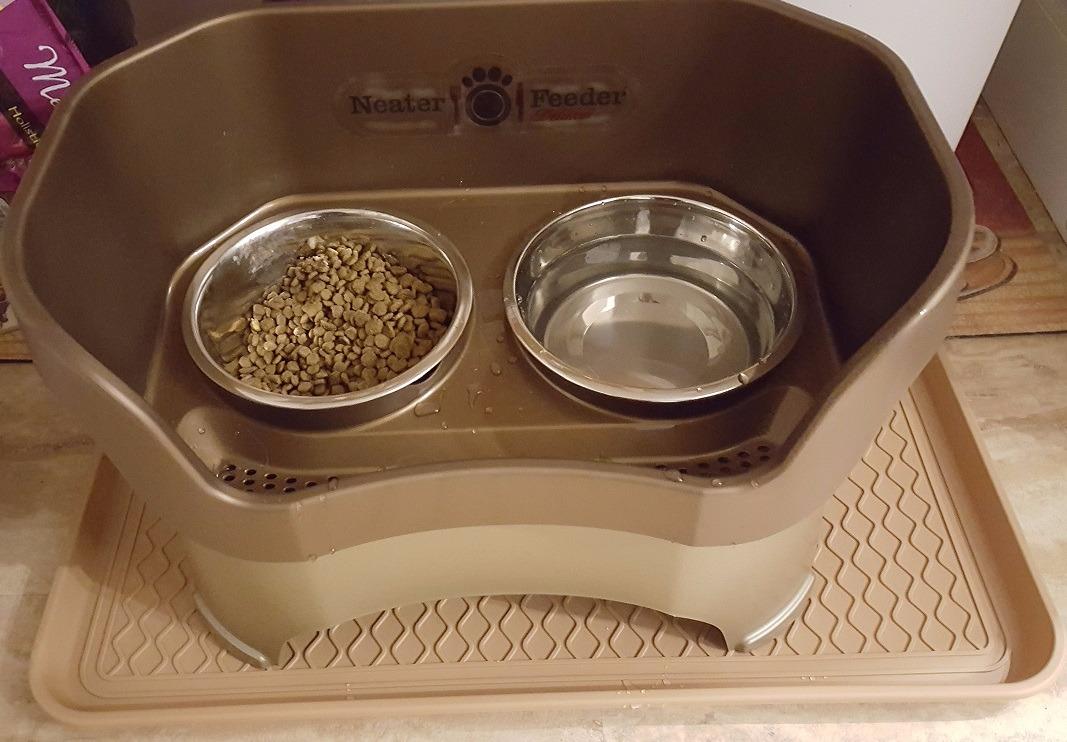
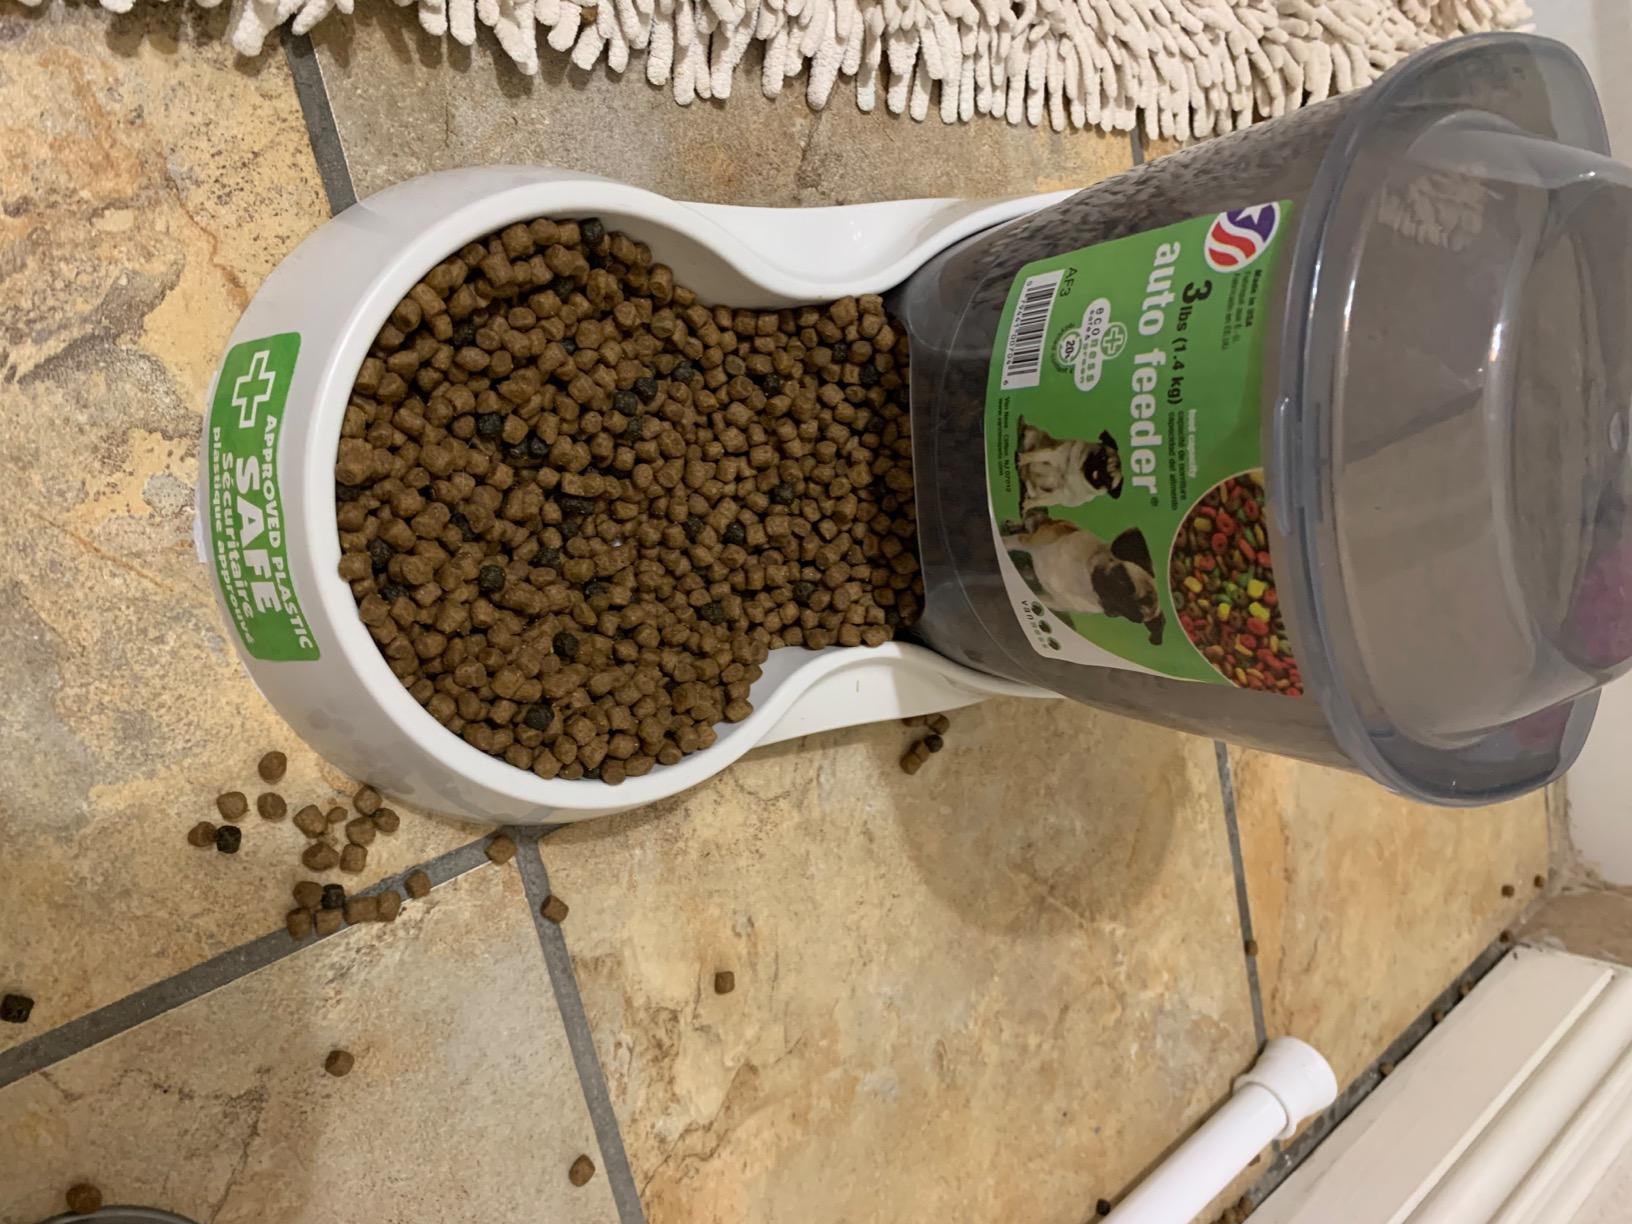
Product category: items_feeder
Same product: no